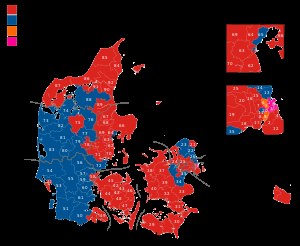
Folketingsvalget 2019 / Resultat af valget / Resultat i Danmark
Største parti i de 92 danske opstillingskredse.     Socialdemokratiet     Venstre     Radikale Venstre     Enhedslisten
Folketingsvalget 2019 var det 70. valg til Folketinget i Kongeriget Danmark og fandt sted onsdag d. 5. juni 2019, som også var grundlovsdag. Der skulle vælges 179 medlemmer, hvoraf 175 var fra Danmark, og to hver var fra Færøerne og Grønland. Valget blev udskrevet 7. maj 2019. Valgdeltagelsen endte på 84,6% i Danmark, en lille tilbagegang i forhold til 85,9% ved det forudgående valg i 2015.